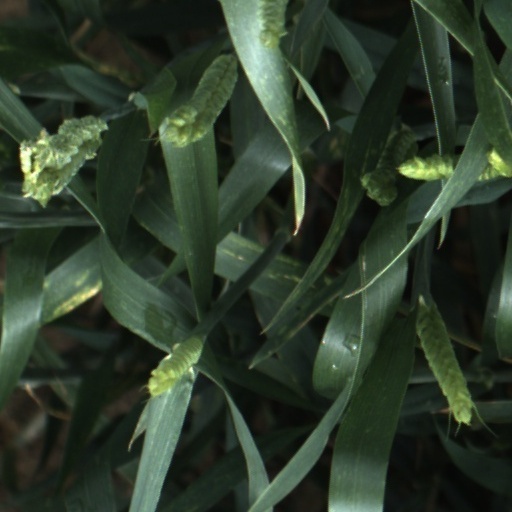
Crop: wheat